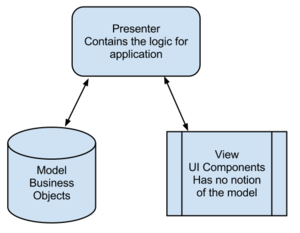
Le modèle-vue-présentation est un patron d'architecture, considéré comme un dérivé du patron d'architecture modèle-vue-contrôleur.